San Juan, Puerto Rico

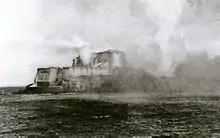
Bombardment of El Morro in 1898

San Juan underwent attacks from the English led by Sir Francis Drake in 1595 (in what is known as the Battle of San Juan) and by George Clifford, Earl of Cumberland, in 1598. Artillery from San Juan's fort, El Morro, repelled Drake; however, Clifford managed to land troops and lay siege to the city. After a few months of English occupation, Clifford was forced to abandon the siege when his troops began to suffer from exhaustion and sickness. In 1625 the city was sacked by Dutch forces led by Captain Balduino Enrico (also known as Boudewijn Hendricksz/Bowdoin Henrick), but El Morro withstood the assault and was not taken. The Dutch were counterattacked by Captain Juan de Amézqueta and 50 members of the civilian militia on land and by the cannons of the Spanish troops in El Morro castle. The land battle left 60 Dutch soldiers dead and Enrico with a sword wound to his neck which he received from the hands of Amézqueta.